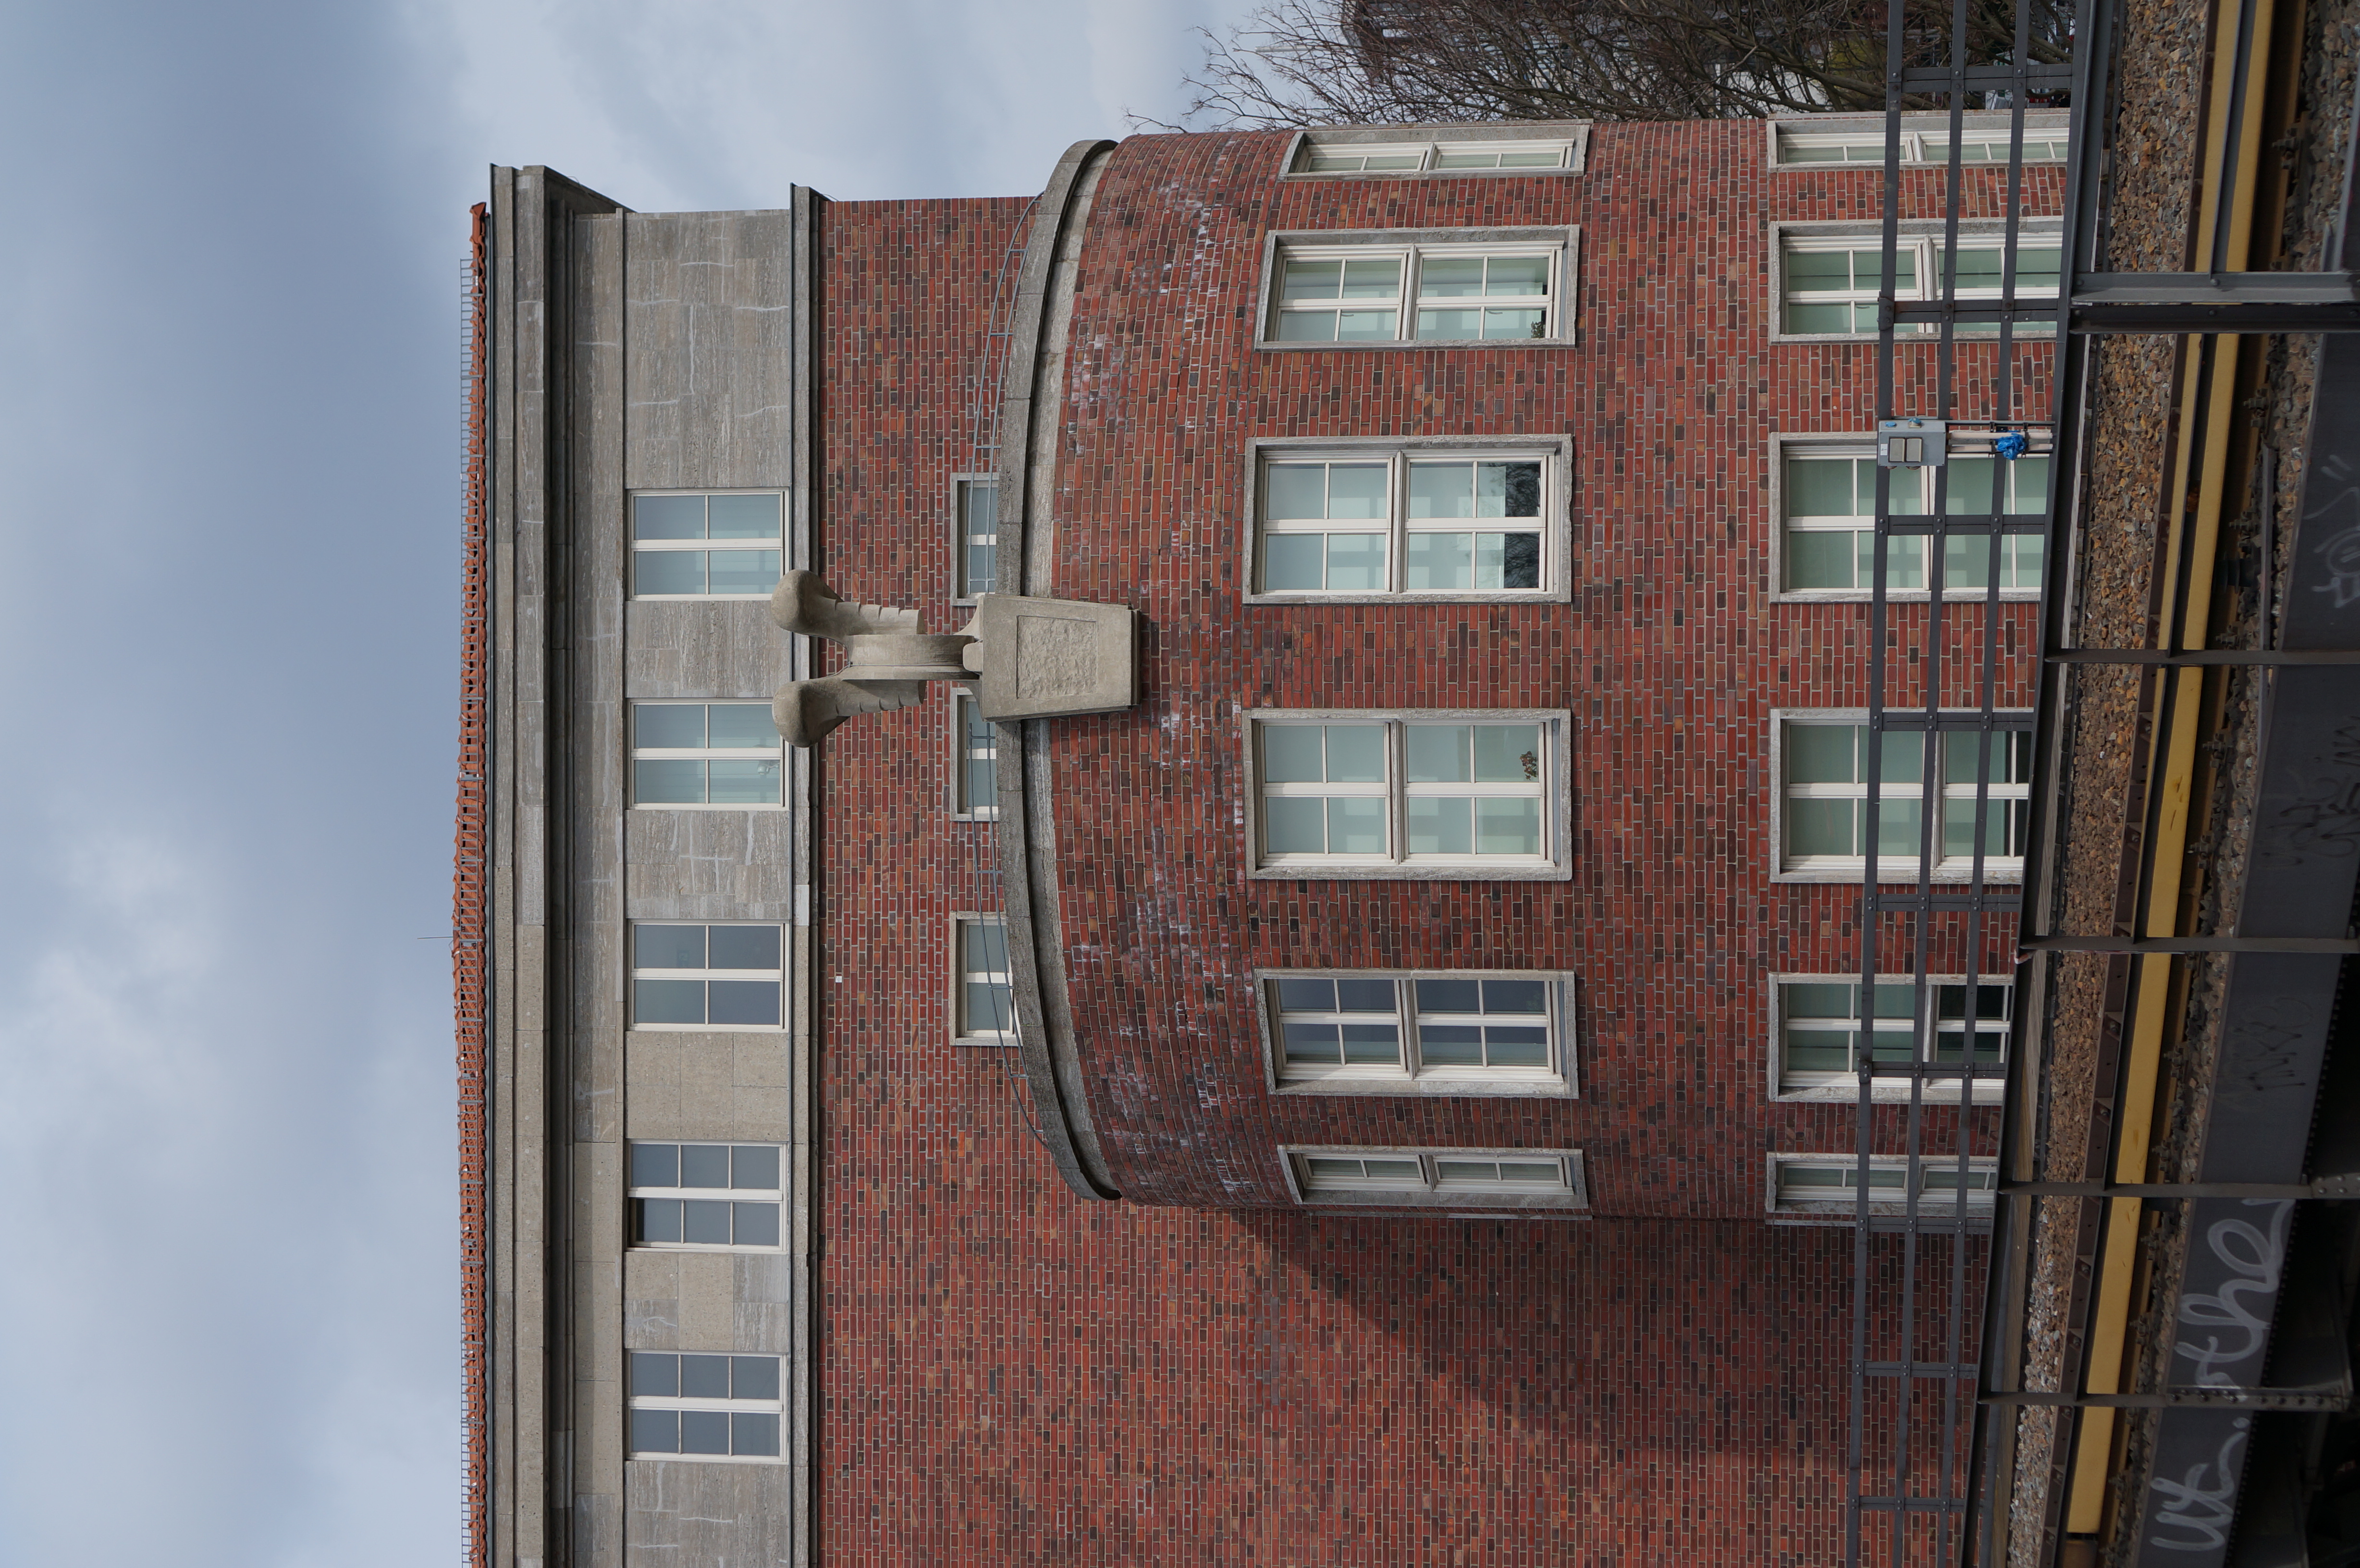
architecture, wood, house, window, home, wall, facade, property, apartment, tower block, interior design, 2014, design, 35mm, germany, deutschland, berlin, sony, estate, nex, nex6, lenstagged, steffenzahn, guessedberlin, gwbartie, sonye1835mmoss, urban area